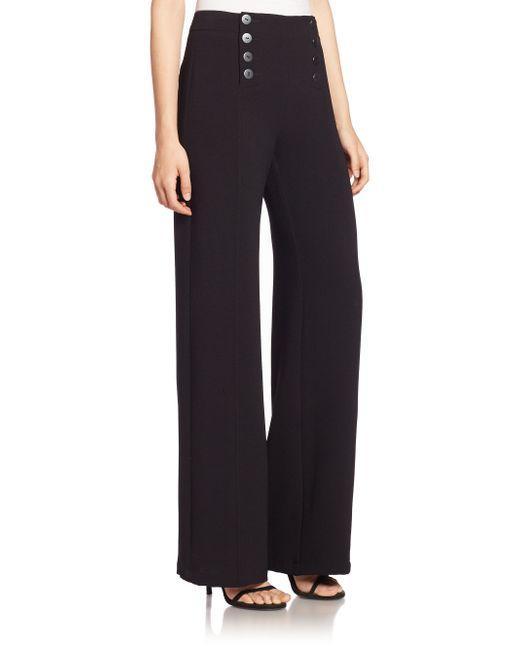
Lange schwarze Damenhose mit Knöpfen lockere Passform